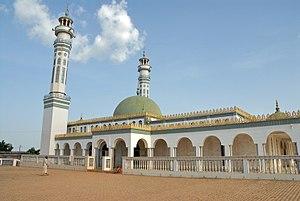
Mosquée de Ngaoundéré
Liste de monuments du Cameroun.
Ngaoundéré est une ville du Cameroun, chef-lieu de la région de l'Adamaoua, érigée en Communauté urbaine de Ngaoundéré en 2008.